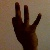
The image shows a hand gesture representing the number 9 in Indian Sign Language.